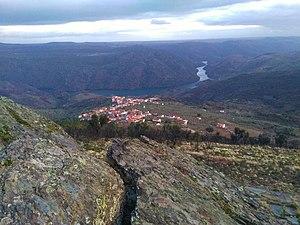
La paroisse de Mazouco au Portugal en janvier 2018. Português: Freguesia de Mazouco, Portugal, em janeiro 2018.
Mazouco est une paroisse du Portugal, rattachée à la municipalité de Freixo de Espada à Cinta, située dans le district de Bragance et la région Nord.